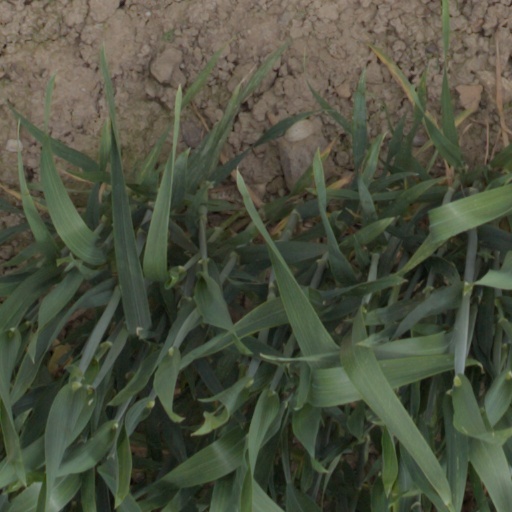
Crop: wheat